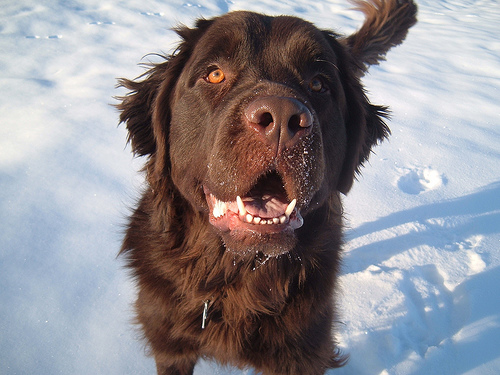
Breed: newfoundland